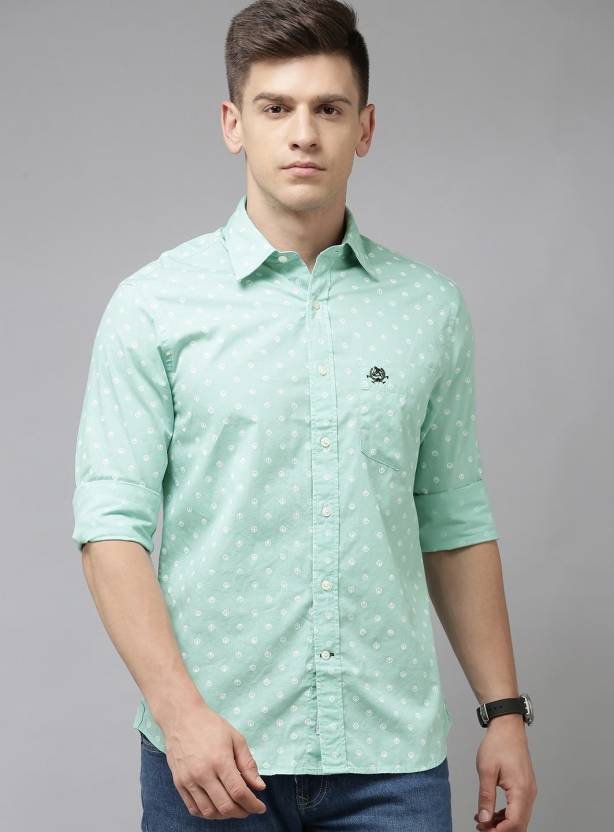
Product: Men Regular Fit Printed Cut Away Collar Casual Shirt
Price: ₹1,379
Colors: Green
Pattern: Printed
Description: SMU MENS SHIRT, XL